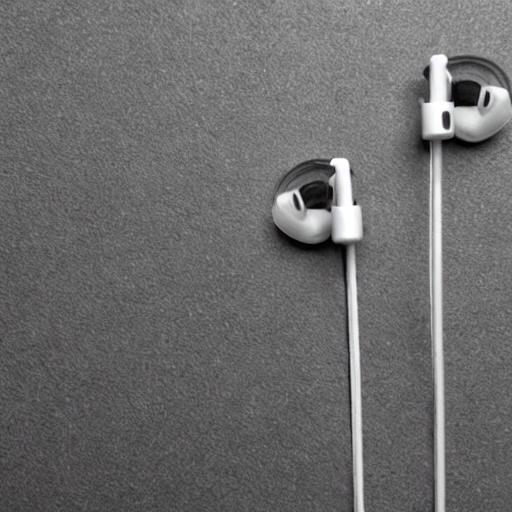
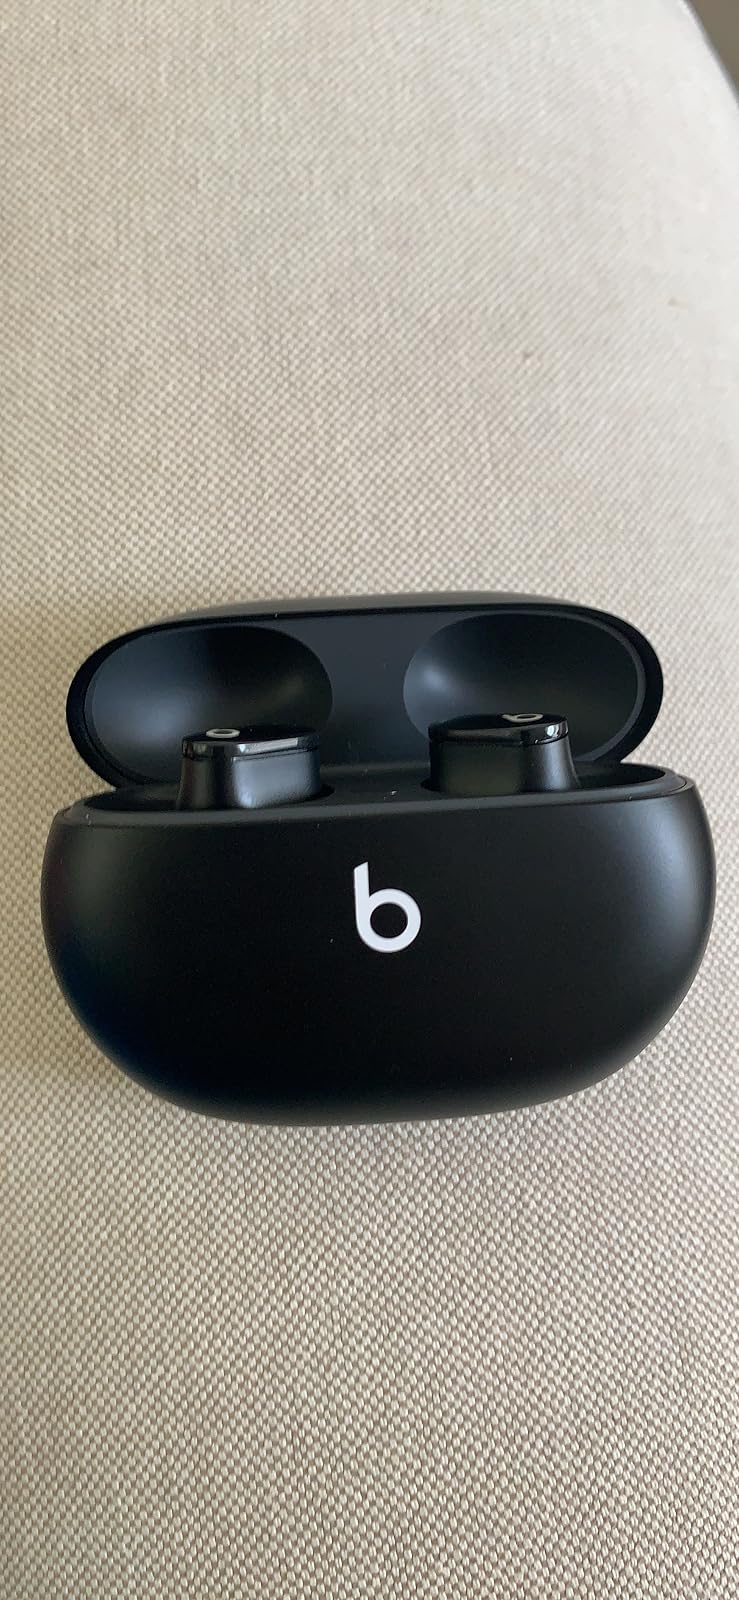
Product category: earbuds
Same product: no